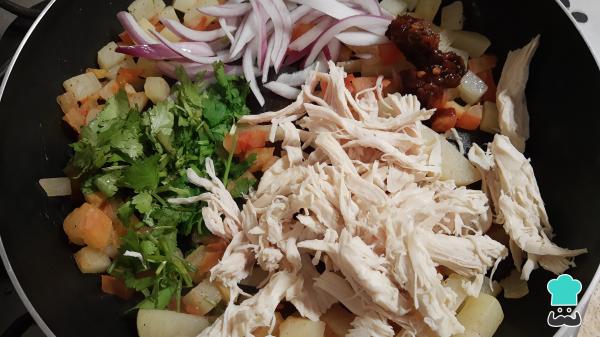
Después agrega el pollo desmenuzado, el chile chipotle, la cebolla en julianas y el cilantro picado, mezcla y cocina por 3 minutos más. Luego, retira del fuego.